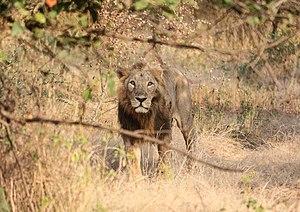
Lion d'Asie (Panthera leo persica) dans le parc national de Gir, Inde
Le Gujarat est l'un des vingt-neuf États de l'Inde. Il se situe dans l’ouest du pays. Sa capitale est Gandhinagar. Il est bordé au nord par le Pakistan et le Rajasthan, à l'est par le Madhya Pradesh et au sud par le Maharashtra.
L'Inde, officiellement la république de l'Inde, est un pays d'Asie du Sud qui occupe la majeure partie du sous-continent indien. Sa capitale est New Delhi. L'Inde est le deuxième pays le plus peuplé et le septième pays le plus grand du monde. Le littoral indien s'étend sur plus de sept mille kilomètres. Le pays a des frontières communes avec le Pakistan au nord-ouest, la Chine au nord et à l'est-nord-est, le Népal au nord-est, le Bhoutan, le Bangladesh et la Birmanie à l'est-nord-est. Sur l'océan Indien, l'Inde est à proximité des Maldives au sud-sud-ouest, du Sri Lanka au sud et de l'Indonésie au sud-est. L'Inde revendique également une frontière avec l'Afghanistan au nord-ouest. L'Inde dispose de l'arme nucléaire depuis 1974 après avoir fait des essais officiels.
L'environnement en Inde est l'environnement du pays Inde. La forte croissance démographique de l'Inde, ainsi que son niveau de pauvreté en font un pays globalement très pollué, et ayant connu une catastrophe industrielle historique. Ses émissions de gaz à effet de serre restent inférieur à d'autres pays, mais sont en forte progression. La politique environnementale n'est pas une priorité dans les années 2010.